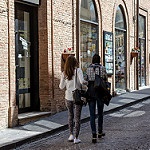
Label: street